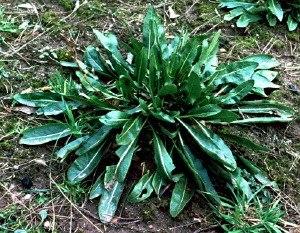
Le Pastel des teinturiers ou guède est une espèce de plantes herbacées bisannuelles, de la famille des Brassicaceae, qui pousse à l'état sauvage en Europe du Sud-Est ainsi qu'en Asie Centrale et en Asie du Sud-Ouest. Nommée waide en Picardie, vouède en Normandie et wedde dans le Nord, elle est connue aussi sous les noms vernaculaires d'Herbe de saint Philippe, Varède, Herbe du Lauragais.